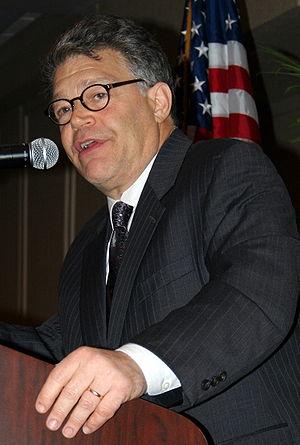
Le Minnesota est attaché aux États-Unis depuis le 11 mai 1858. Cette page dresse la liste des sénateurs qui représentent l'État au Congrès fédéral.